Lanzhou New Area

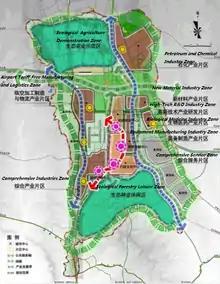
Planning map of Lanzhou New Area

Lanzhou New Area is a state-level new area. It was established in 2012 as the fifth state-level new area and the first in Western China. It is located on the Qingwangchuan plain, around north of downtown Lanzhou, which is also where Lanzhou Zhongchuan International Airport is located.